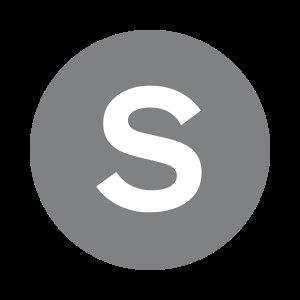
La ligne S Franklin Avenue Shuttle est une ligne qui fait partie du métro de New York. Elle fonctionne à Brooklyn. Elle fait partie de la BMT Franklin Avenue Line, qui dessert le réseau local.